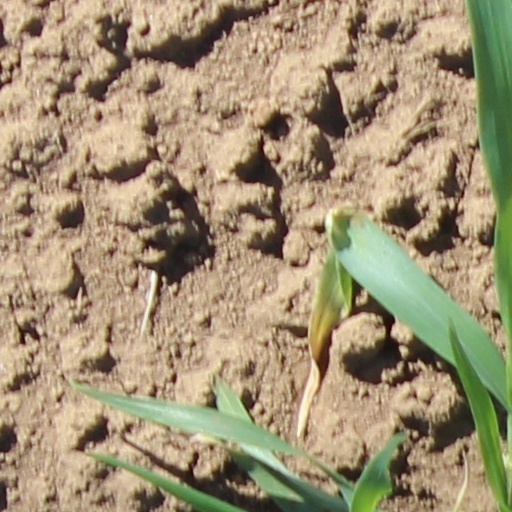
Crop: wheat